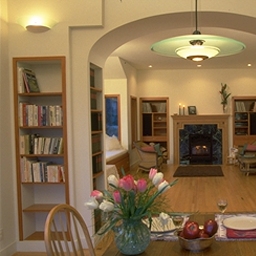
Room type: livingroom